Katherine Hadford

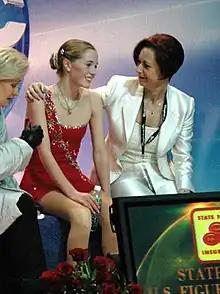
Hadford with former coach Priscilla Hill

Katherine "Kati" Hadford (born 24 July 1989) is a Hungarian-American former competitive figure skater who skated internationally for Hungary. She is the 2008 and 2010 Hungarian national silver medalist and three time (2006, 2007, 2009) bronze medalist.